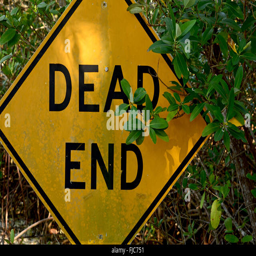
road sign in the street .